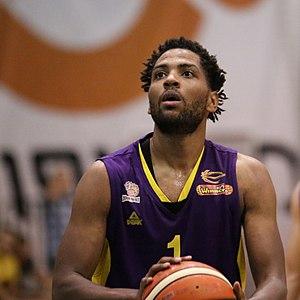
Khalif Wyatt, né le 10 juin 1991 à Norristown en Pennsylvanie, est un joueur américain de basket-ball.